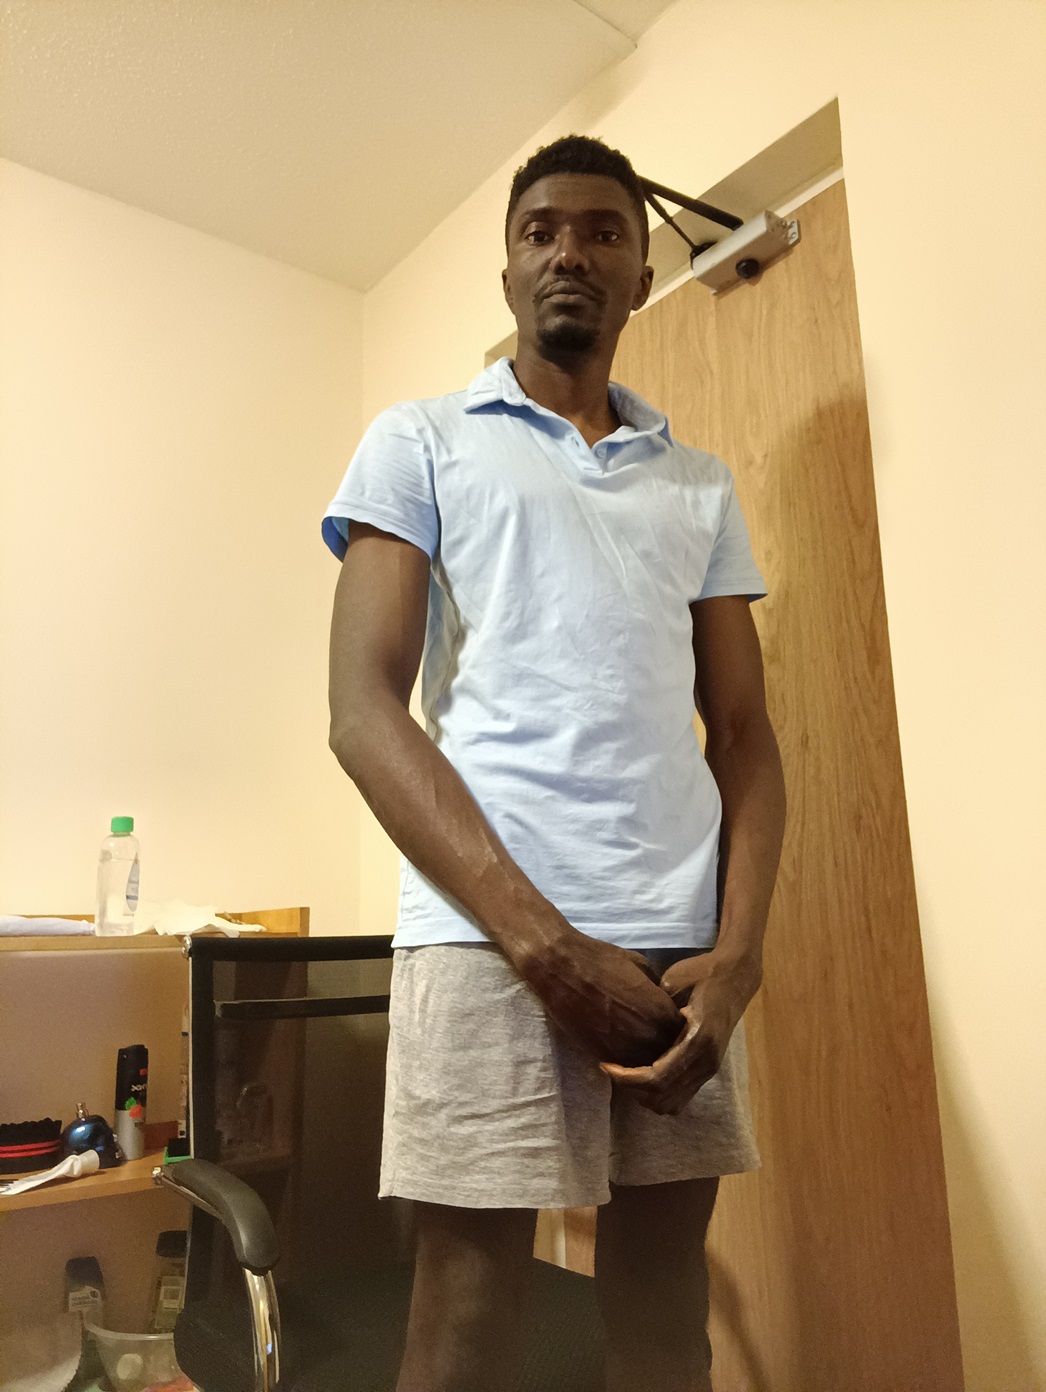
Posture: stand